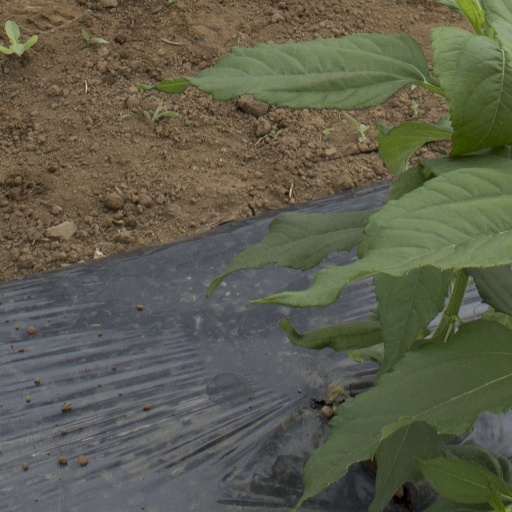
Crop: Jerusalem artichoke